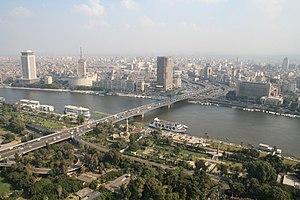
L'expression de monde arabe désigne un ensemble de pays couvrant l'Arabie, l'Afrique du Nord et le Proche-Orient, ayant en commun la langue arabe et une culture arabe. Bien qu'assez largement utilisé, ce terme ne renvoie pas à une liste définie de pays, et à la différence de la Ligue arabe par exemple, elle n'est pas une entité politique formelle. On peut néanmoins considérer plusieurs critères pour rattacher un État au monde arabe : l'importance de la langue arabe, sa localisation ou enfin l'appartenance à la Ligue arabe.
La liste des ponts sur le Nil comprend des ponts et des traversées sur le Nil. La liste commence depuis la Méditerranée au nord et se poursuit en amont vers le sud.
Cet article a pour objet de présenter une liste de ponts remarquables d'Égypte, tant par leurs caractéristiques dimensionnelles, que par leur intérêt architectural ou historique.